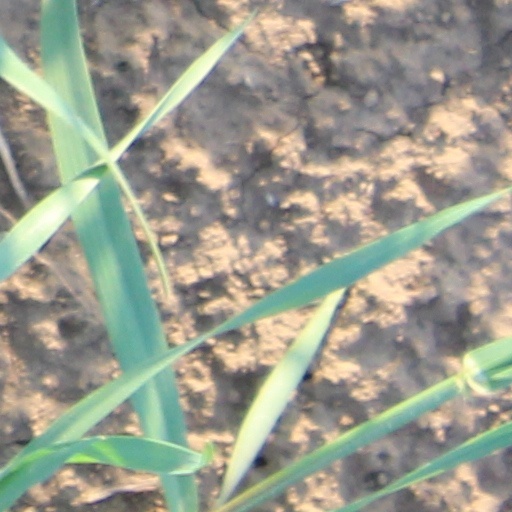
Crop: wheat